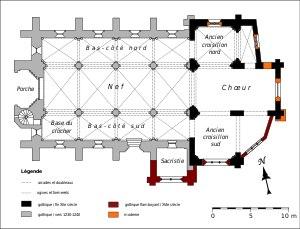
L'église Saint-Martin est une église catholique paroissiale située à Cires-lès-Mello, dans le département de l'Oise, en France. Sa date de fondation est inconnue, mais remonte au moins à la fin du XIIᵉ siècle, quand furent construits le transept et le chœur carré, dans le style gothique primitif. L'intérêt de ces éléments est en grande partie oblitéré par l'effondrement de plusieurs voûtes sous la guerre de Cent Ans ou pendant les décennies qui s'ensuivirent, et une reconstruction imparfaite. En revanche, la nef et ses bas-côtés, qui datent des années 1230-1250, sont d'une belle facture, et présentent une élévation sur trois niveaux, avec les grandes arcades à double rouleau, un étage de galeries avec des baies aujourd'hui bouchées, et l'étage des fenêtres hautes. Celles-ci prennent la forme de triplets, rarement utilisés pour les fenêtres latérales. À l'extérieur, l'on remarque surtout le bel ordonnancement de la façade occidentale, avec un porche sous un gâble aigu, et une tourelle d'escalier octogonale, les deux encore d'origine. Le clocher date du XVᵉ siècle tout au plus, mais se fonde sur des structures plus anciennes.